John Pont

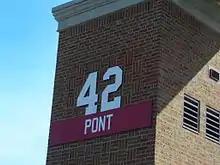
Pont's number 42 displayed at Yager Stadium. Pont is one of four football players to have his number retired by Miami University.

Pont's grandson, also named John Pont, is the head football coach for Oberlin College, a position he has held since 2023.